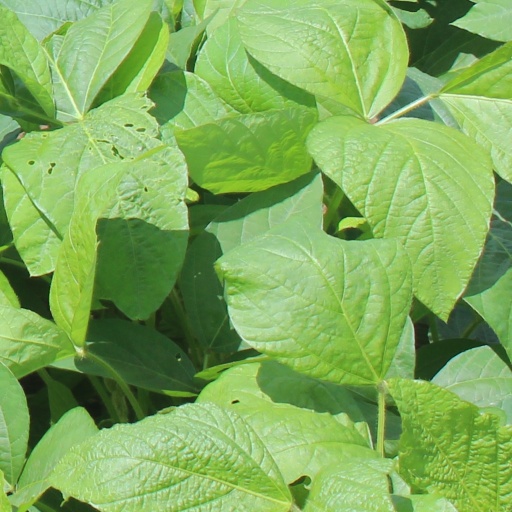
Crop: soybean